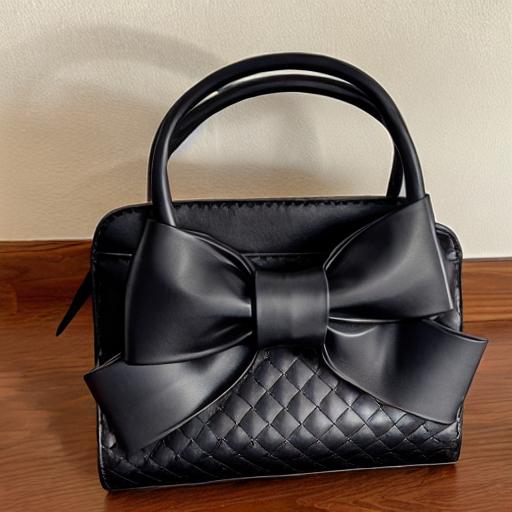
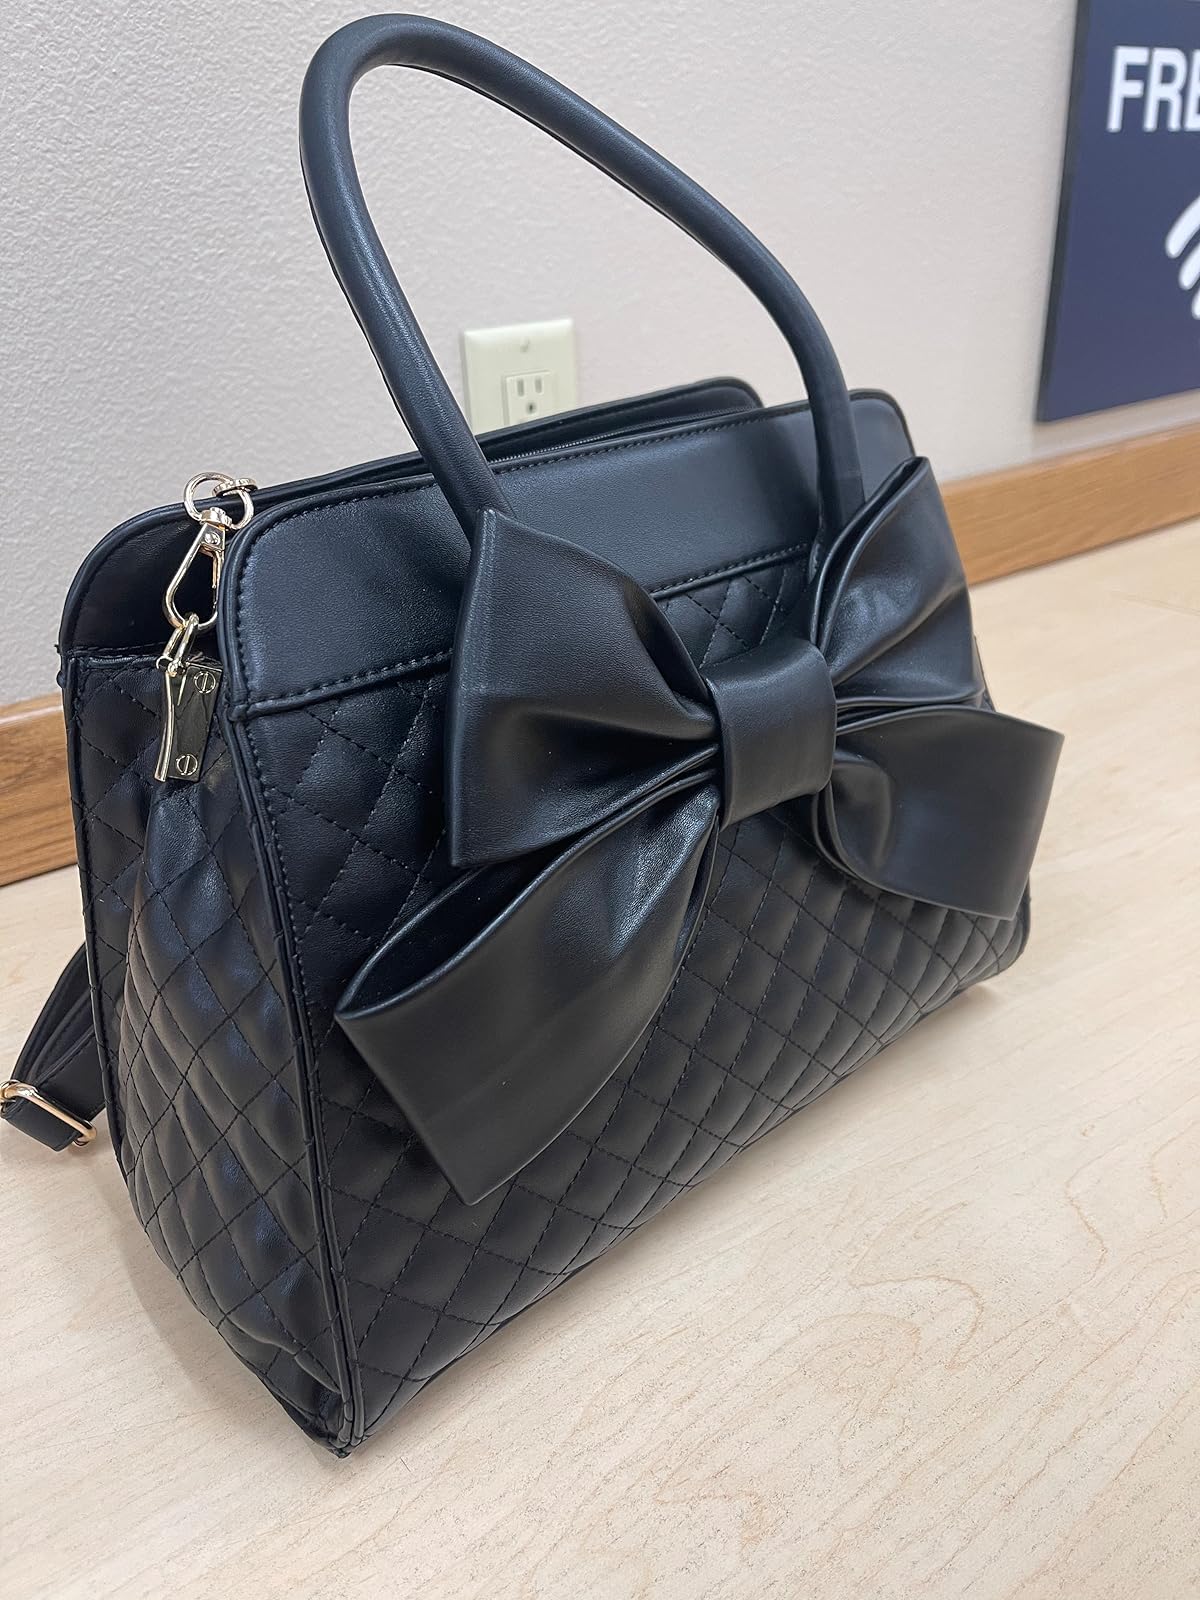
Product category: accessories_handbag
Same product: no